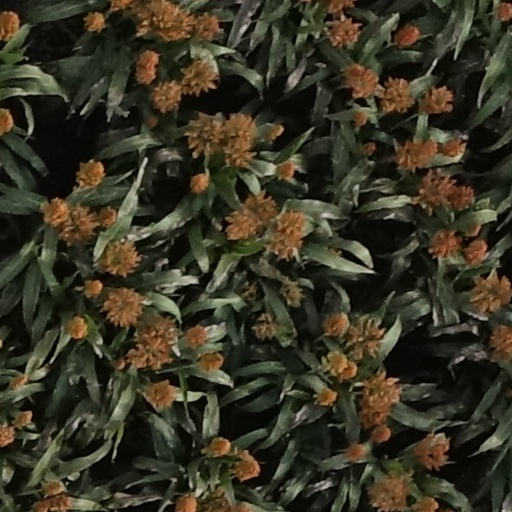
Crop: sorghum